Awakino ski area

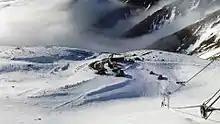
View from the Waitaki Face of Awakino Ski Area, looking back towards the day hut and access road.

The Awakino ski field is located in St. Marys Range, in the Canterbury, New Zealand part of Waitaki District near Kurow. It is run by the Waitaki Ski Club. The field is little changed from when it was established in the late 1940s. Run by volunteers only, it operates most weekends in the winter season, which normally lasts from July to October. The field has one and a half high-speed rope tows, queues are unheard of and a busy day means more than 10 people.